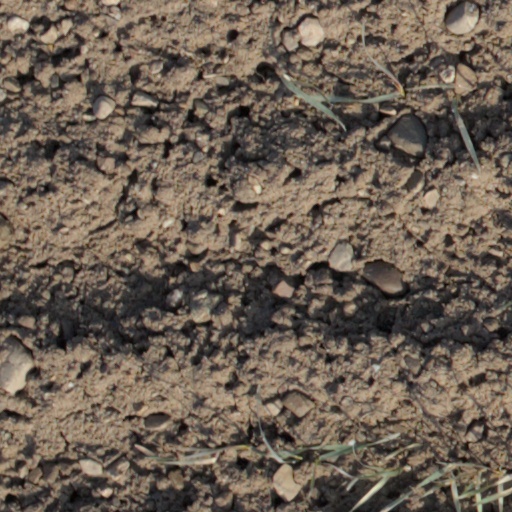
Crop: wheat